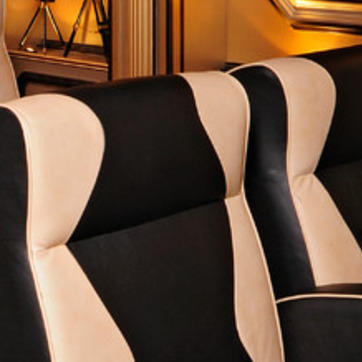
Material: leather